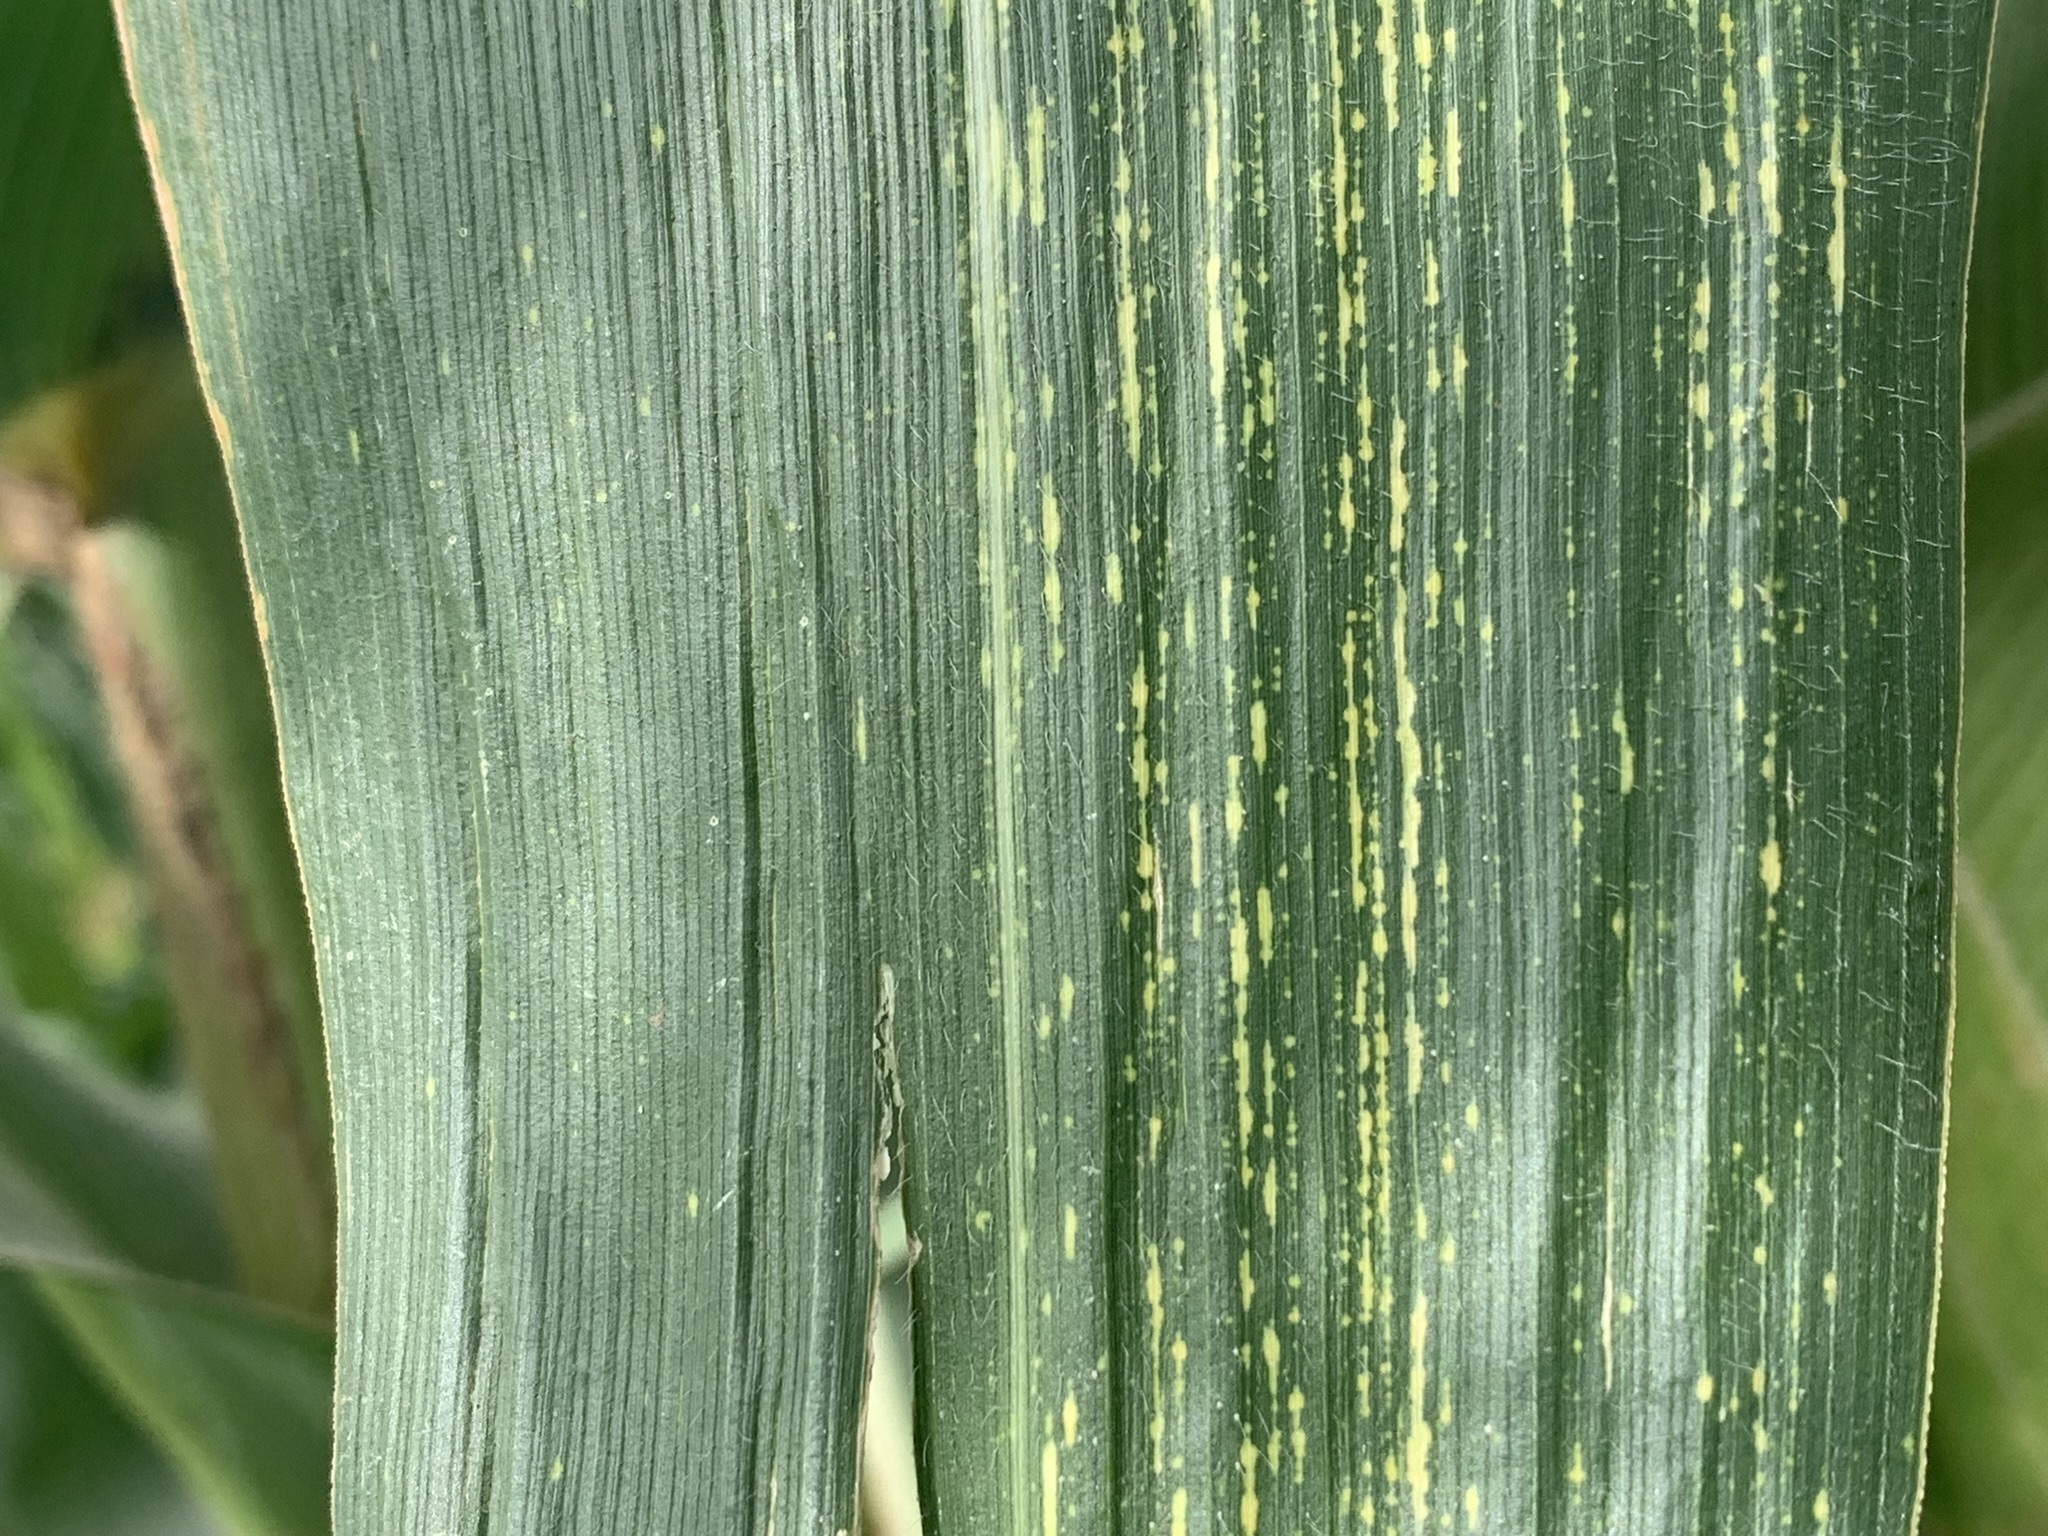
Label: MSV